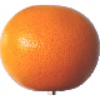
Label: pink_grapefruit